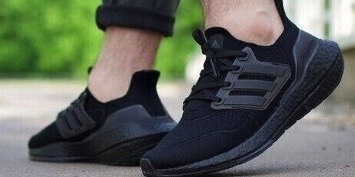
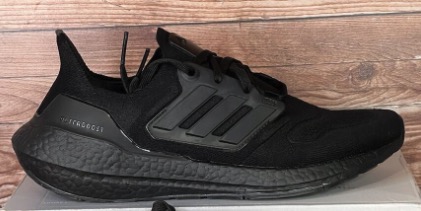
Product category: misc
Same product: yes